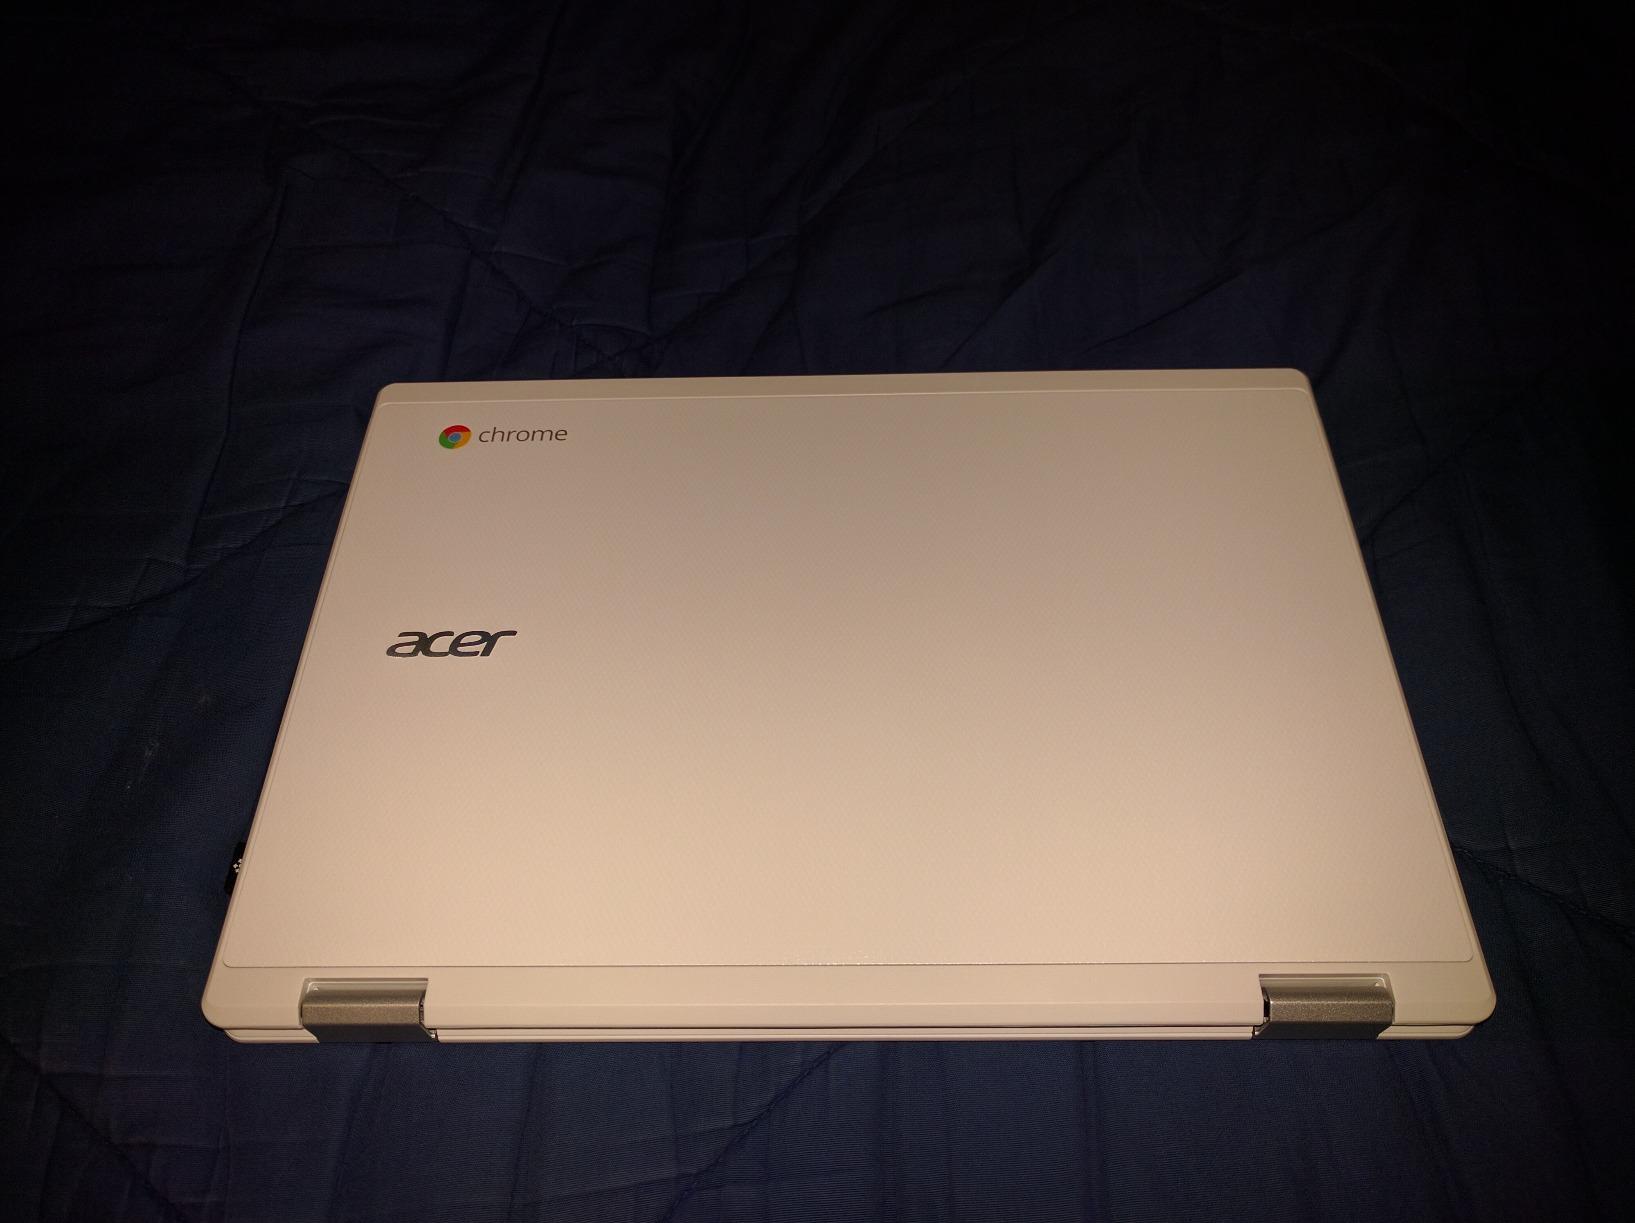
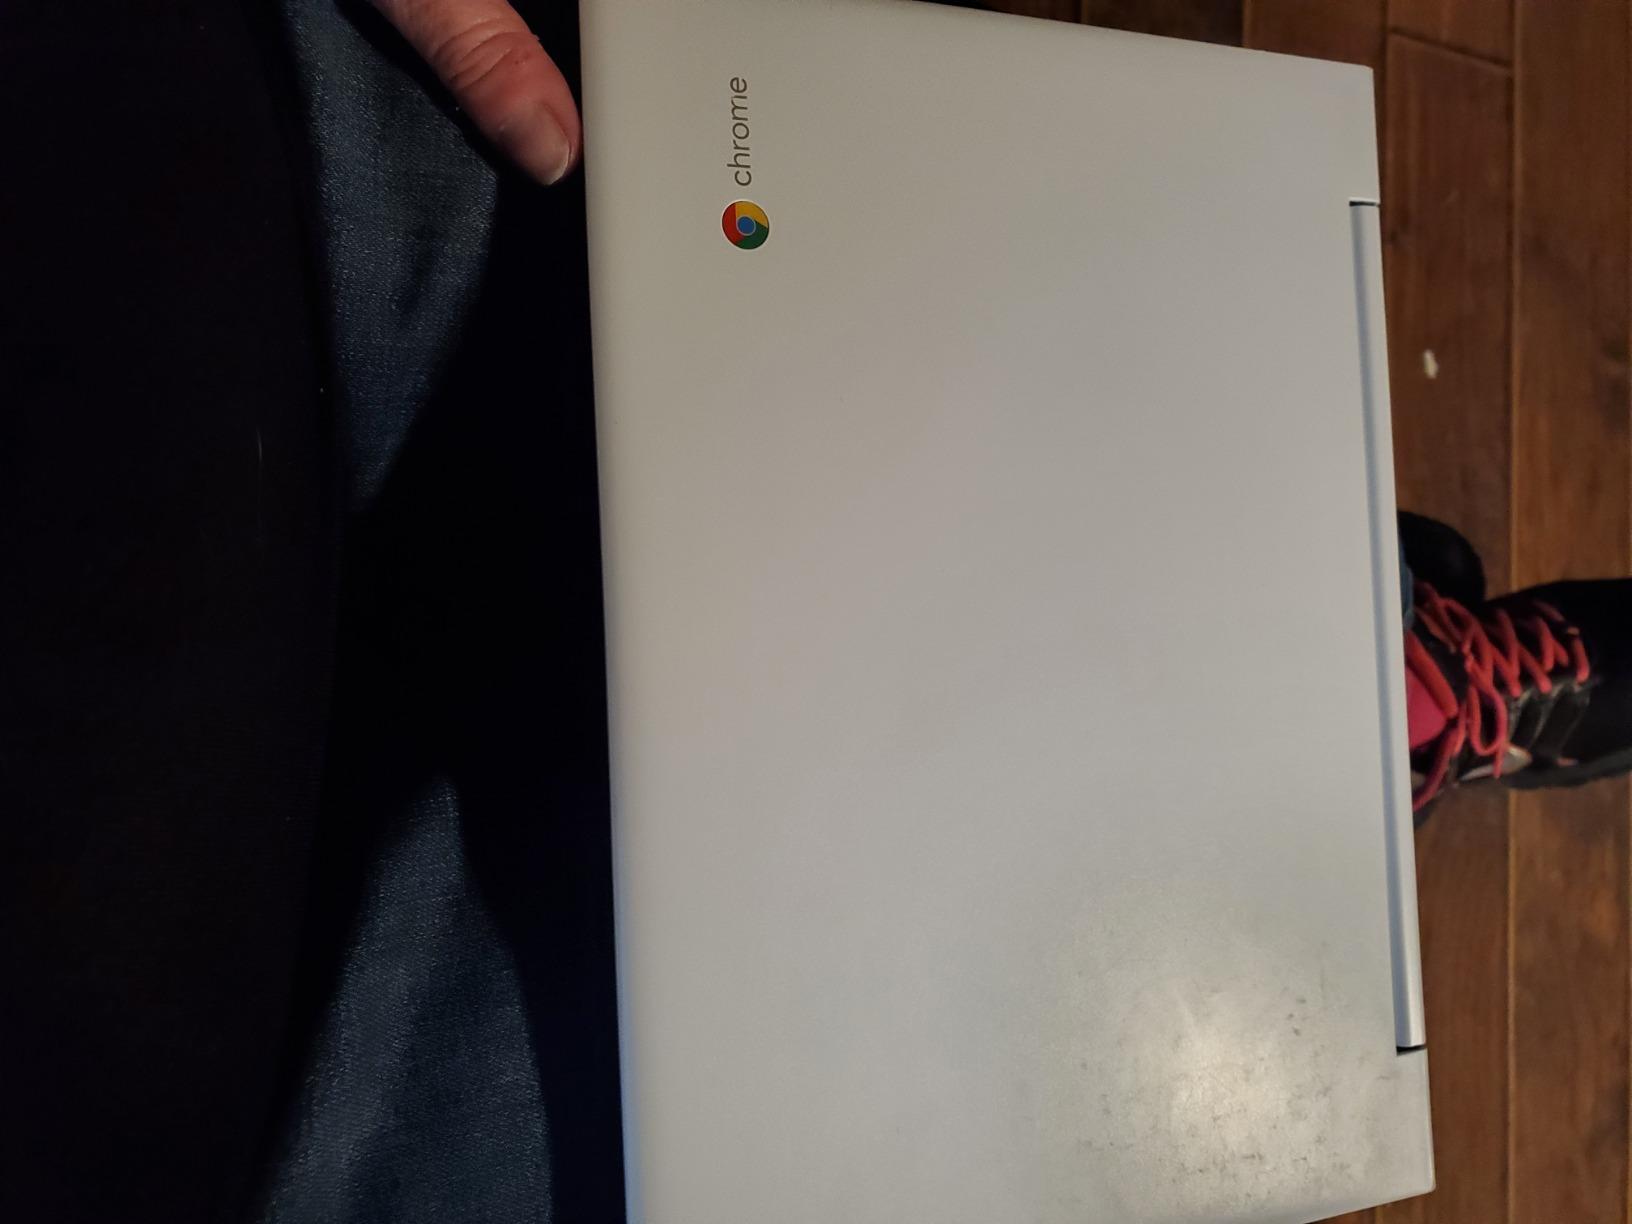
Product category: laptop
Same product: no